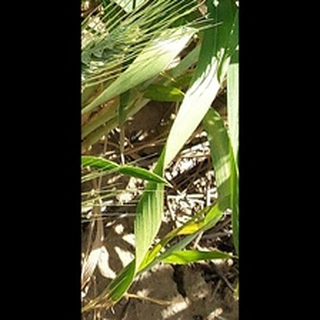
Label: healthy_wheat